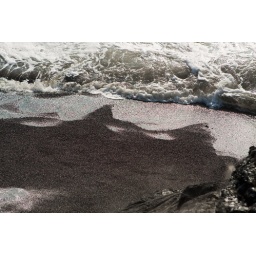
The black lava crashes all over the beach, making a black sand beach.